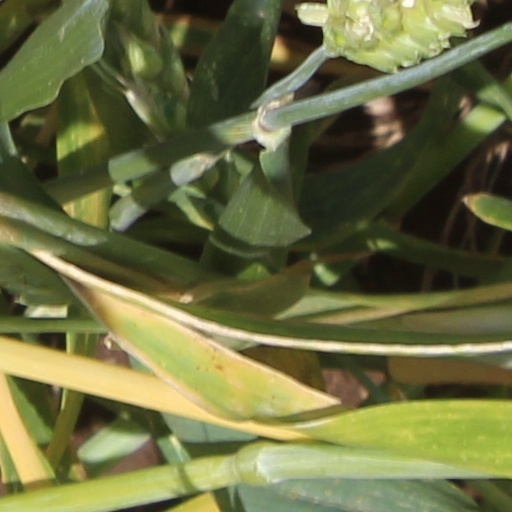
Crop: wheat